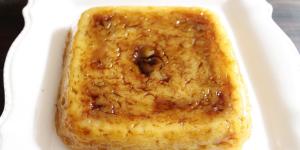
tocino de cielo en microondas